Victor Bernier

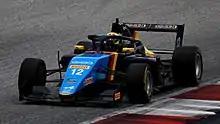
Bernier racing in the 2022 Formula Regional European Championship at the Red Bull Ring.

In 2022 Bernier progressed to the Formula Regional level, racing in the Formula Regional European Championship for FA Racing alongside French F4 champion Esteban Masson and Colombian Nicolás Baptiste. He struggled to score points throughout the campaign, only taking a lone ninth place until the final round at Mugello. There, Bernier finished second on Saturday, thus propelling himself to 17th in the standings.